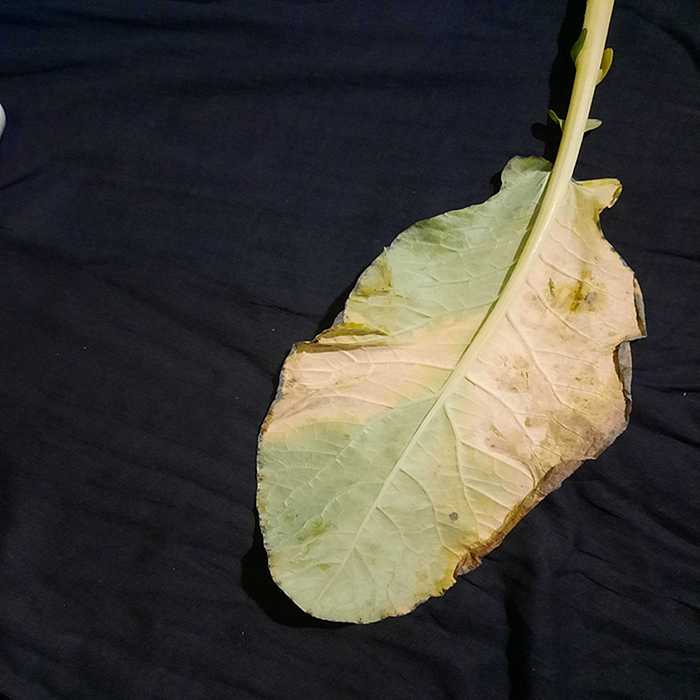
Plant: Cauliflower
Label: Black Rot